P.V. Plas

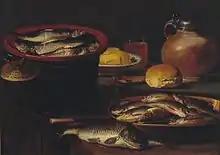
"Still life with fish and pitcher"

Little is known about P.V. Plas. He may be identical with the Pieter van de Plassen, born near Alkmaar who became a member of the painter's guild in Brussels and obtained citizenship there on 22 September 1636. P.V. Plas is only known for his activity in Brussels in the period from 1630 to 1650.